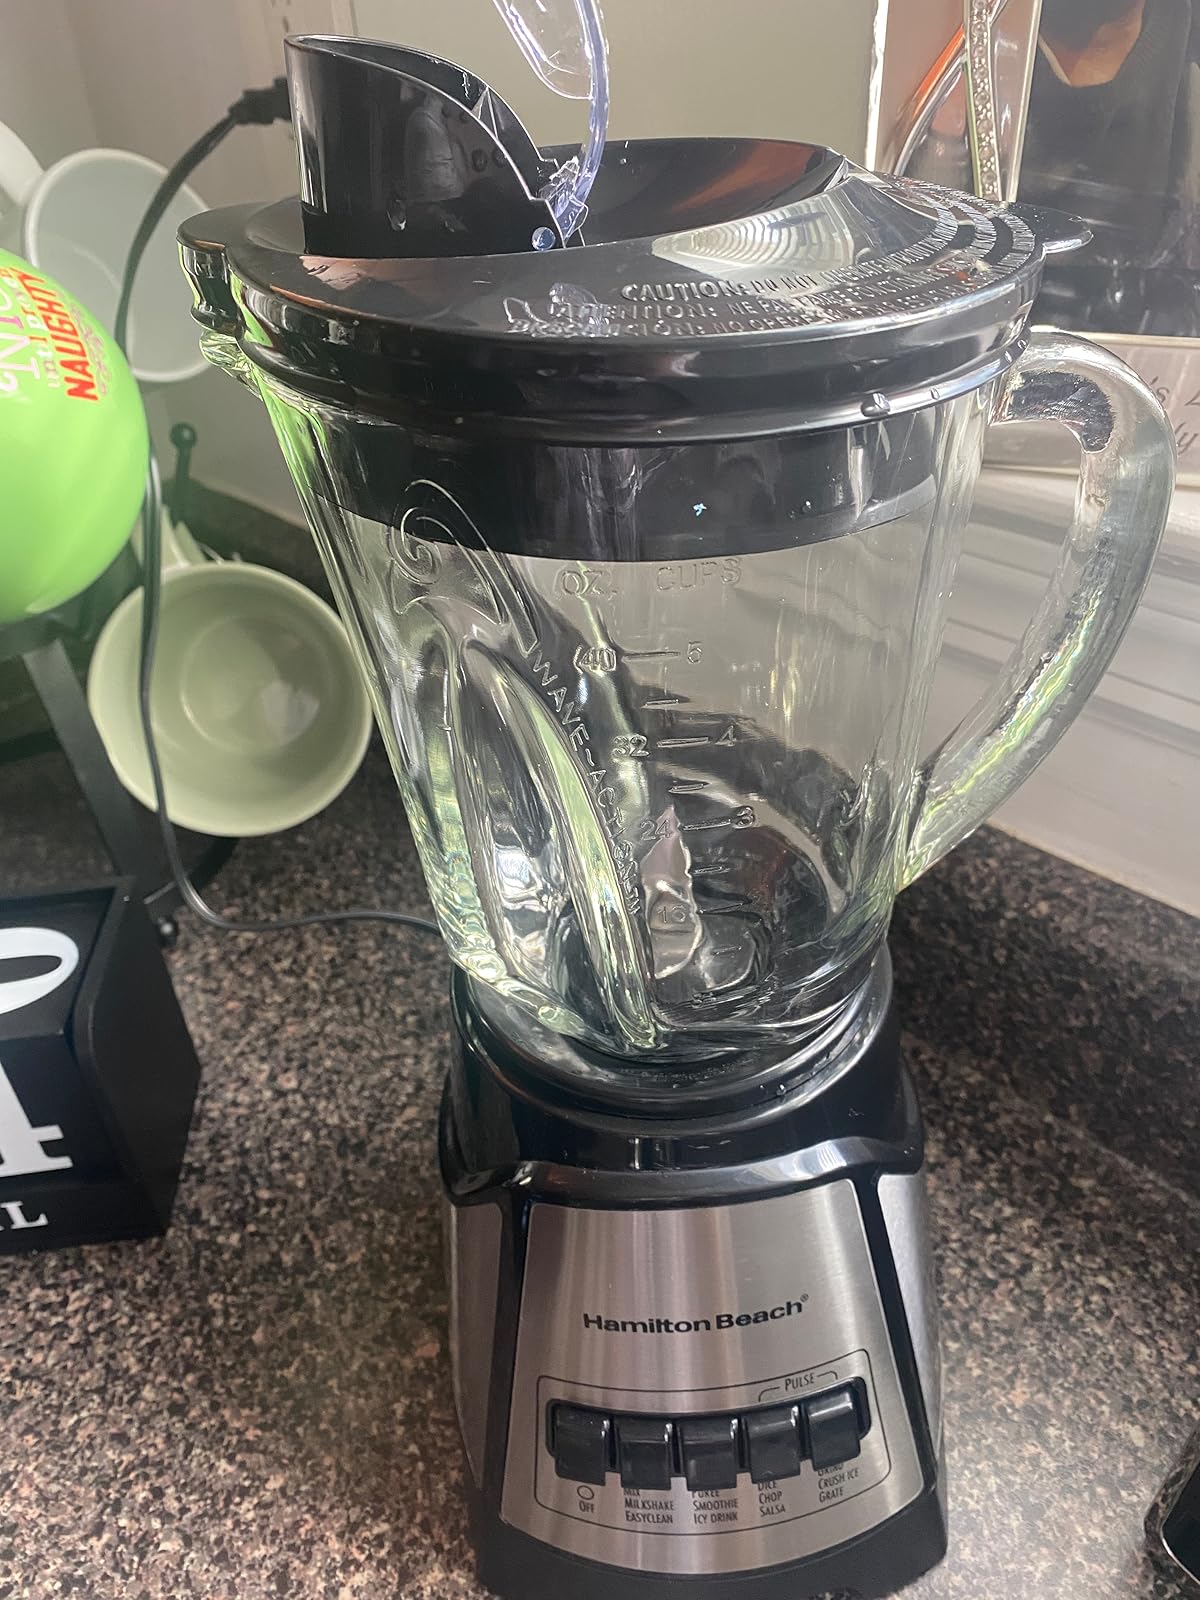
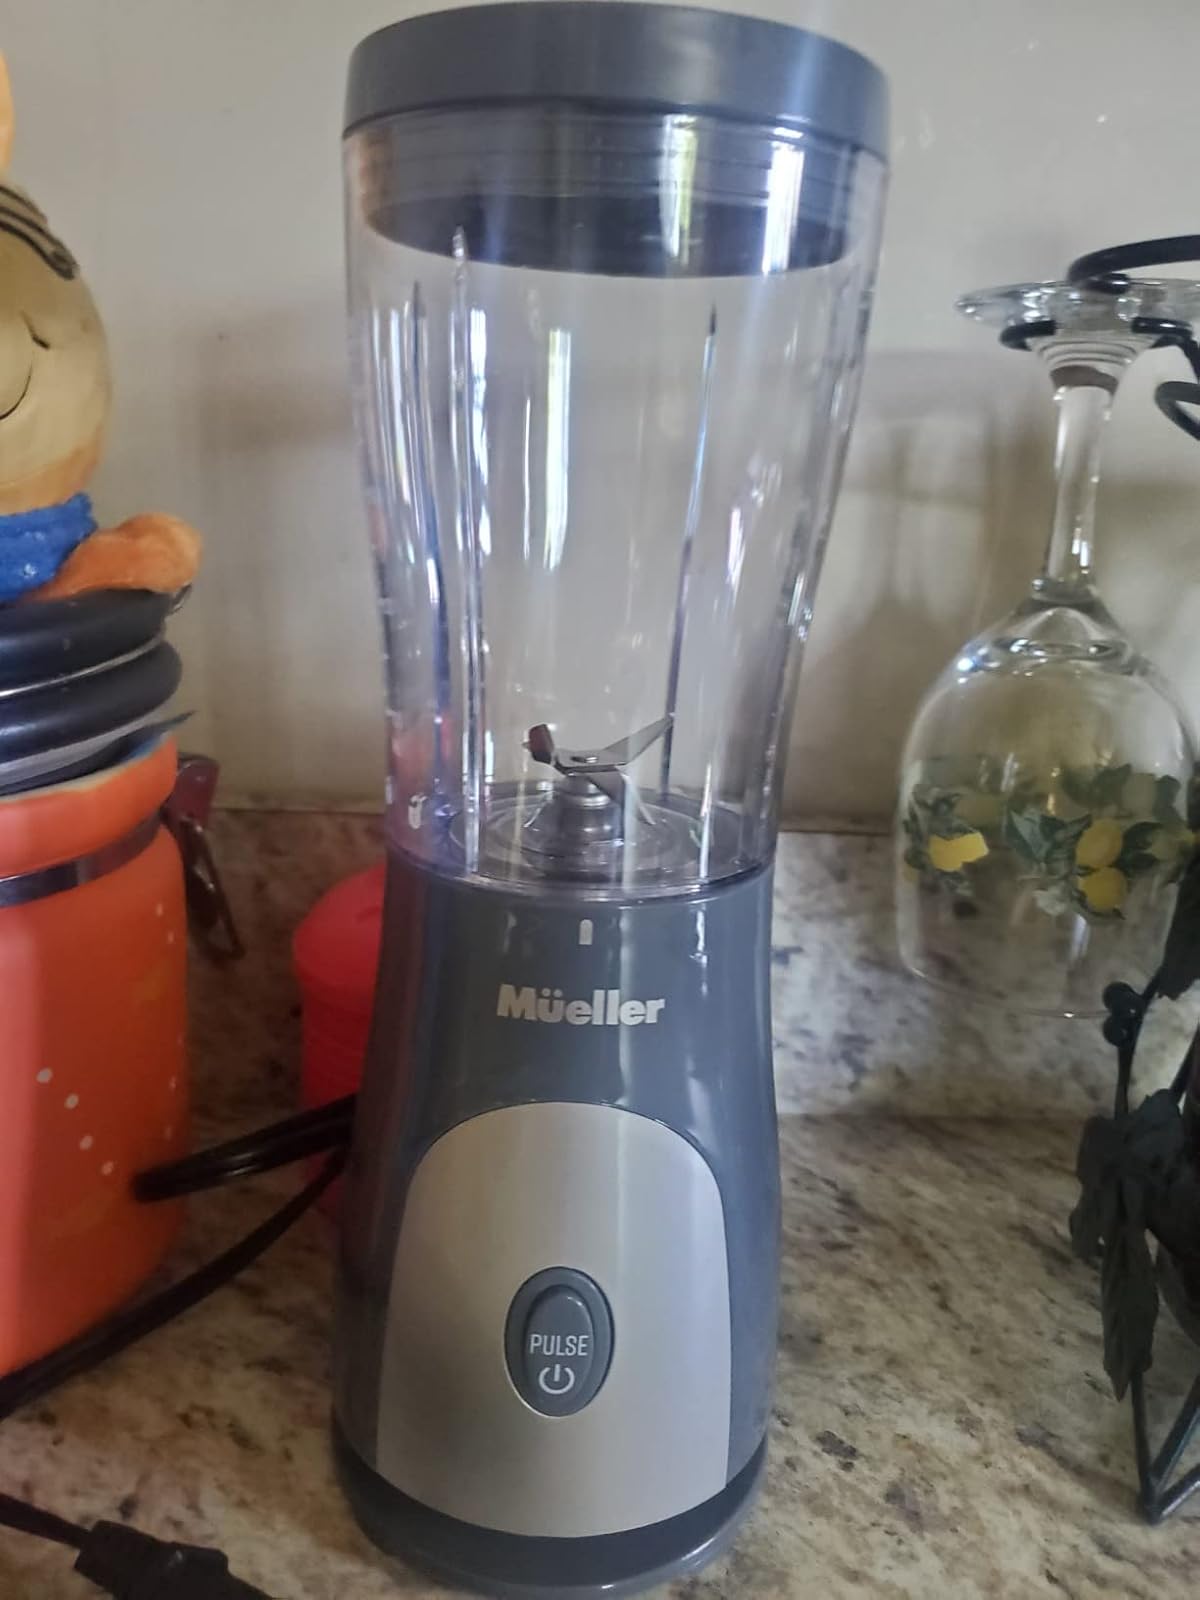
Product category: items_blender
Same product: no